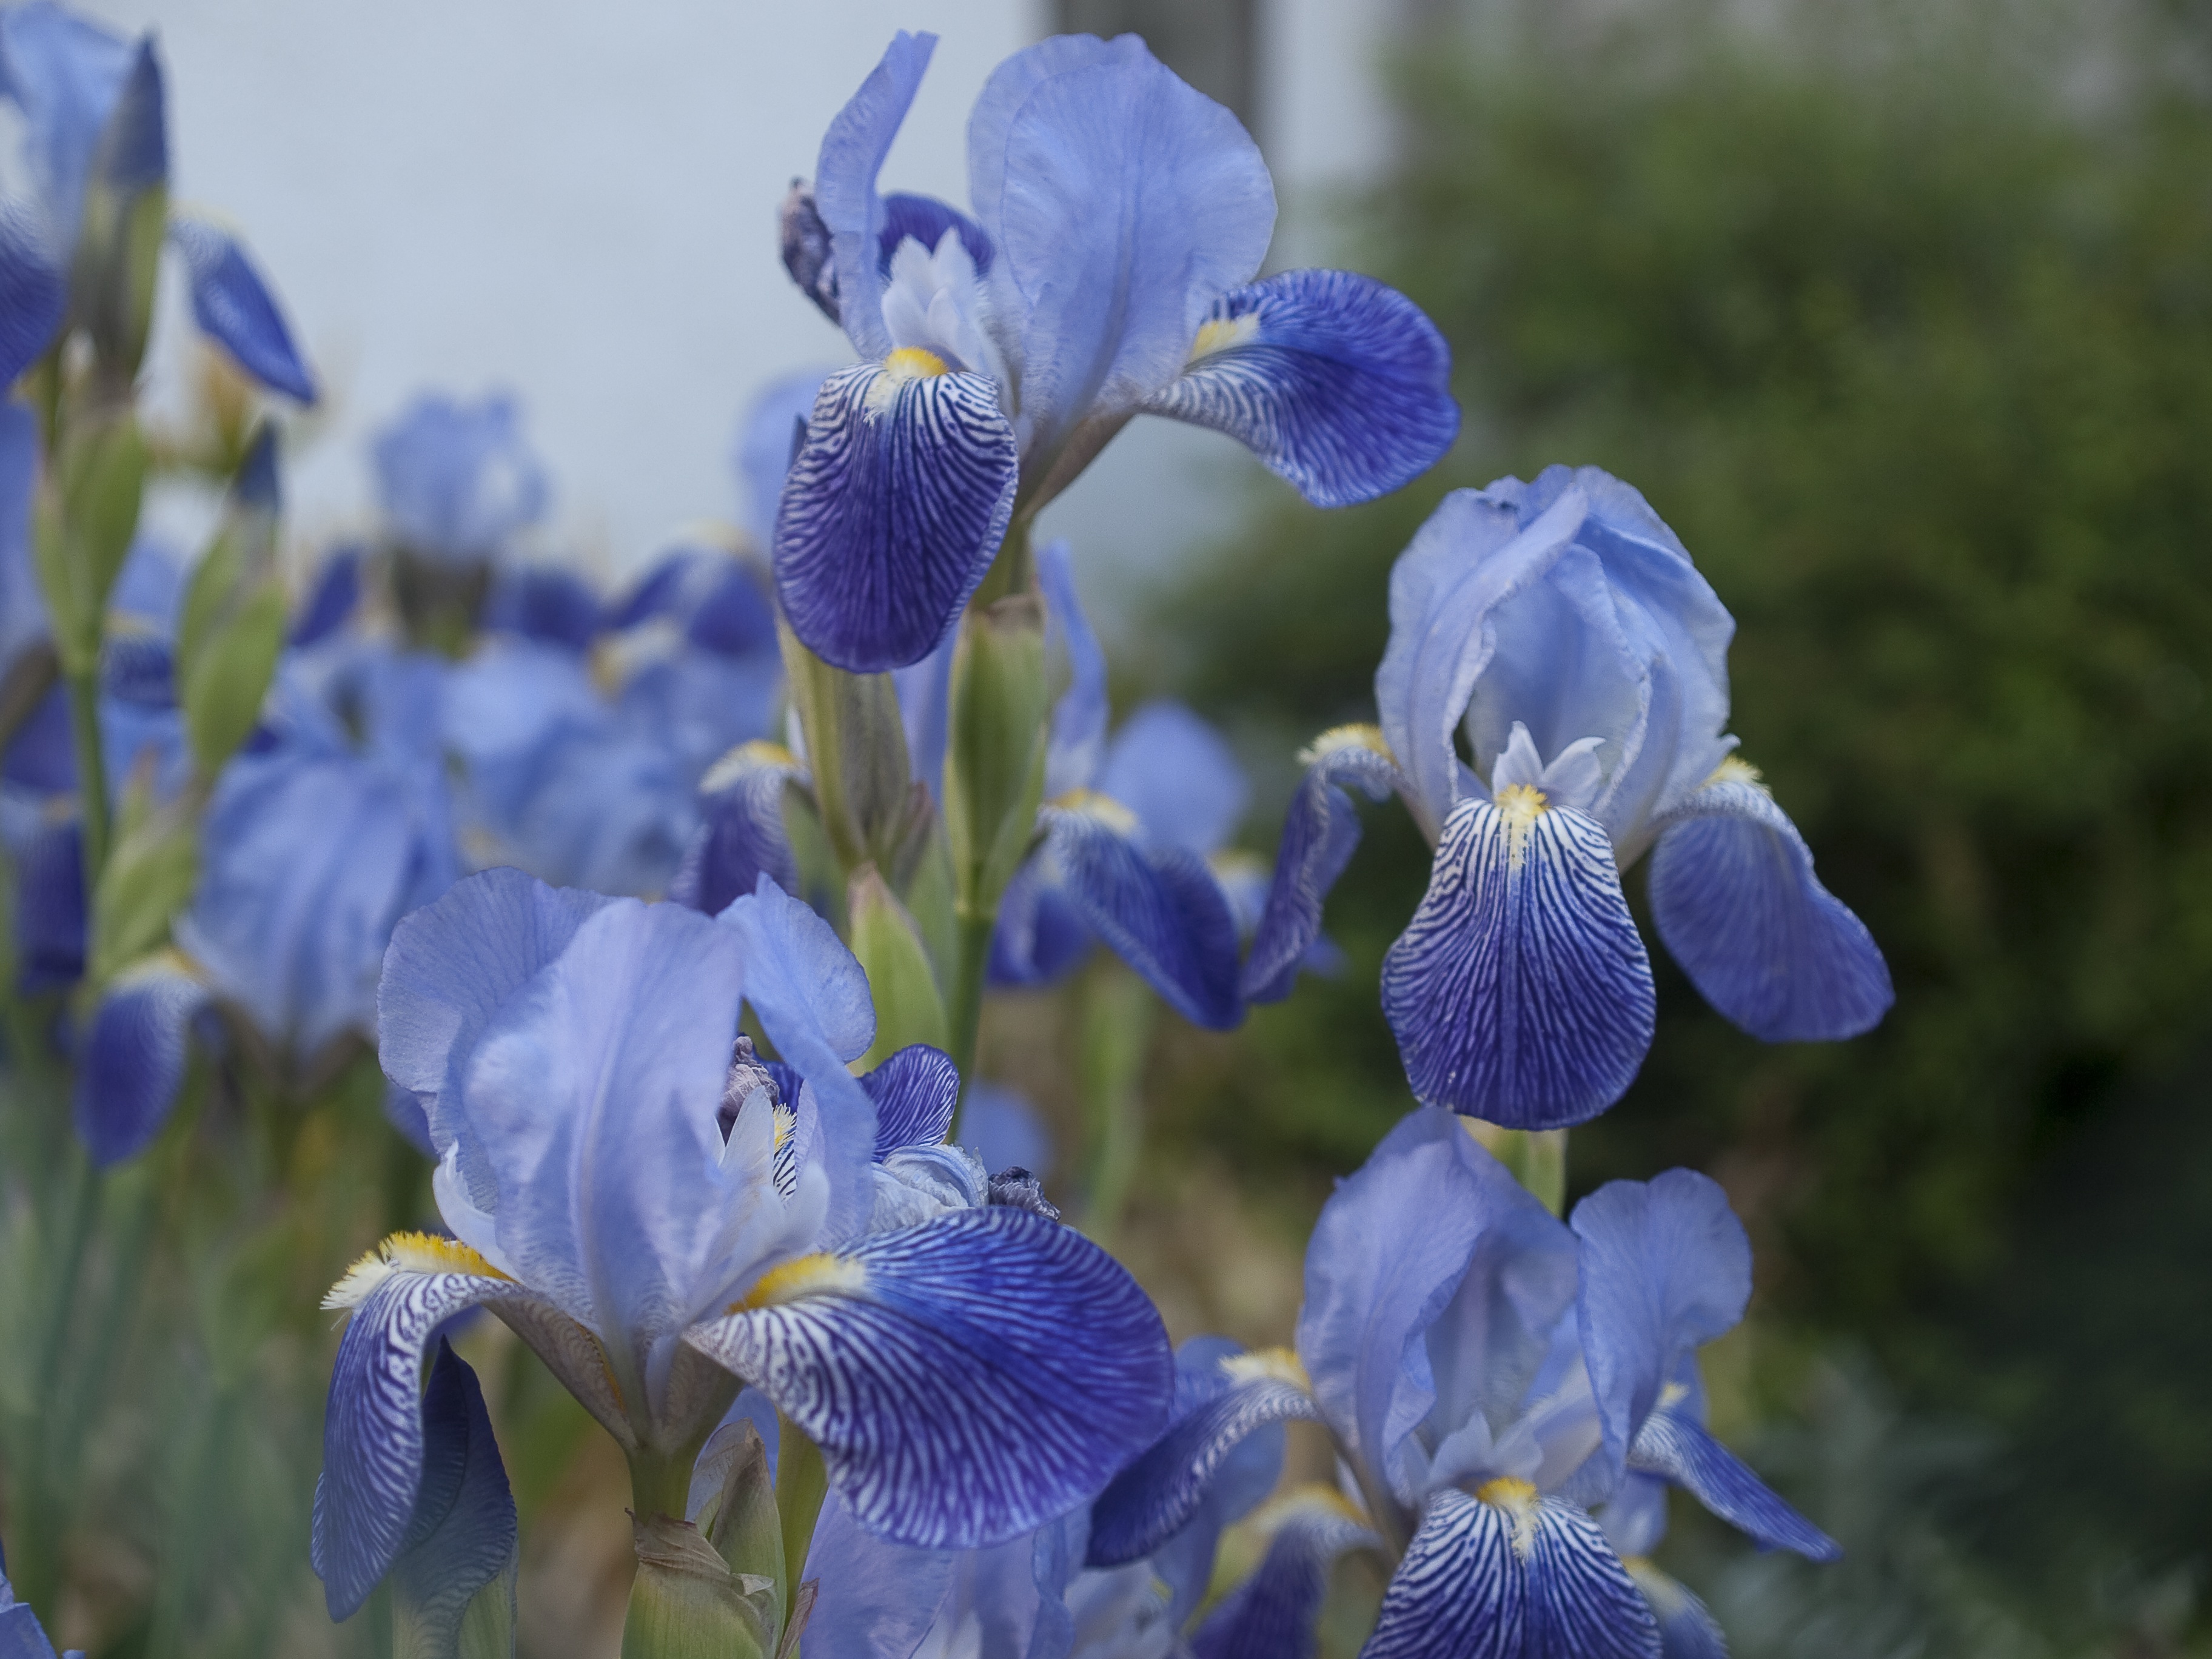
blossom, plant, flower, bloom, botany, blue, garden, flora, wildflower, iris, eye, flowering plant, iris versicolor, land plant, violet family, english lavender, iris family